Sorbs

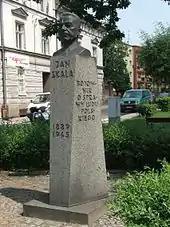
Jan Skala monument in Namysłów, Poland

The first translation from Sorbian into another language was a translation of the poem "Wottendzenje wot Liepska teho derje dostoineho wulze wuczeneho Knesa Jana Friedricha Mitschka" by into Polish, made by Stanisław Nałęcz Moszczyński, a Polish lecturer at the University of Leipzig, and published by the famous Polish traveler Jan Potocki.